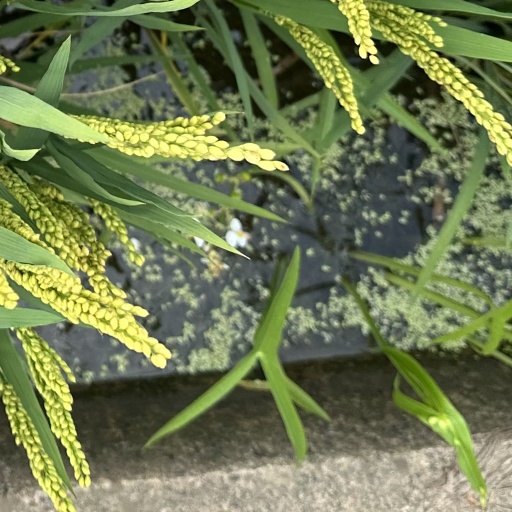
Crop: rice